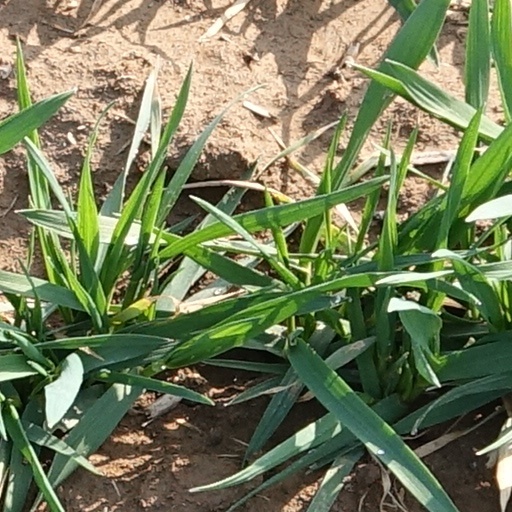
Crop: wheat